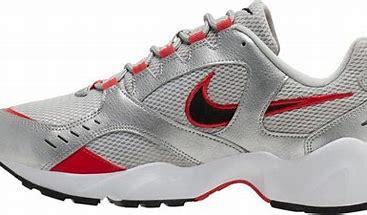
Brand: Nike
Model: Air Heights